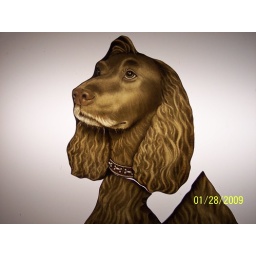
Customer Wanted Pet Dog in stained glass window